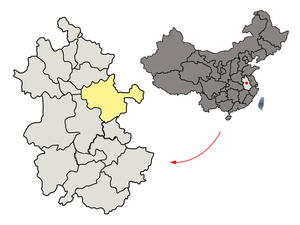
Chuzhou est une ville de l'est de la province de l'Anhui en Chine.